Speed skating at the 1924 Winter Olympics – Men's 500 metres

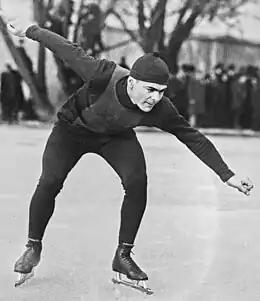
Gold medallist Charles Jewtraw in 1921

The 500 metres speed skating event at the 1924 Winter Olympics was held on 26 January 1924 at the Stade Olympique de Chamonix in Chamonix, France. One of five speed skating races to be contested at these Games, this was the first event ever contested at the Winter Olympics. The event was won by American Charles Jewtraw who became the first Winter Olympics gold medallist.